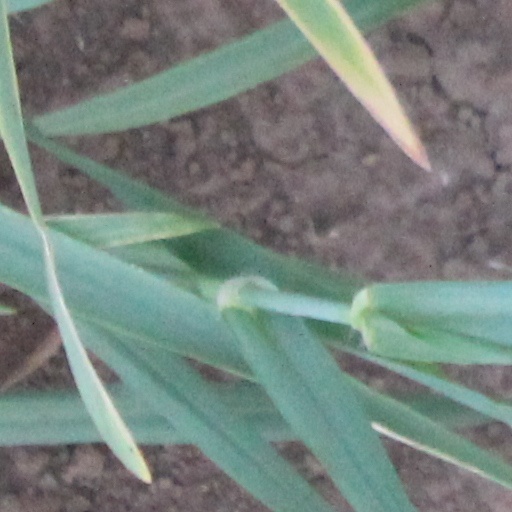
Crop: wheat